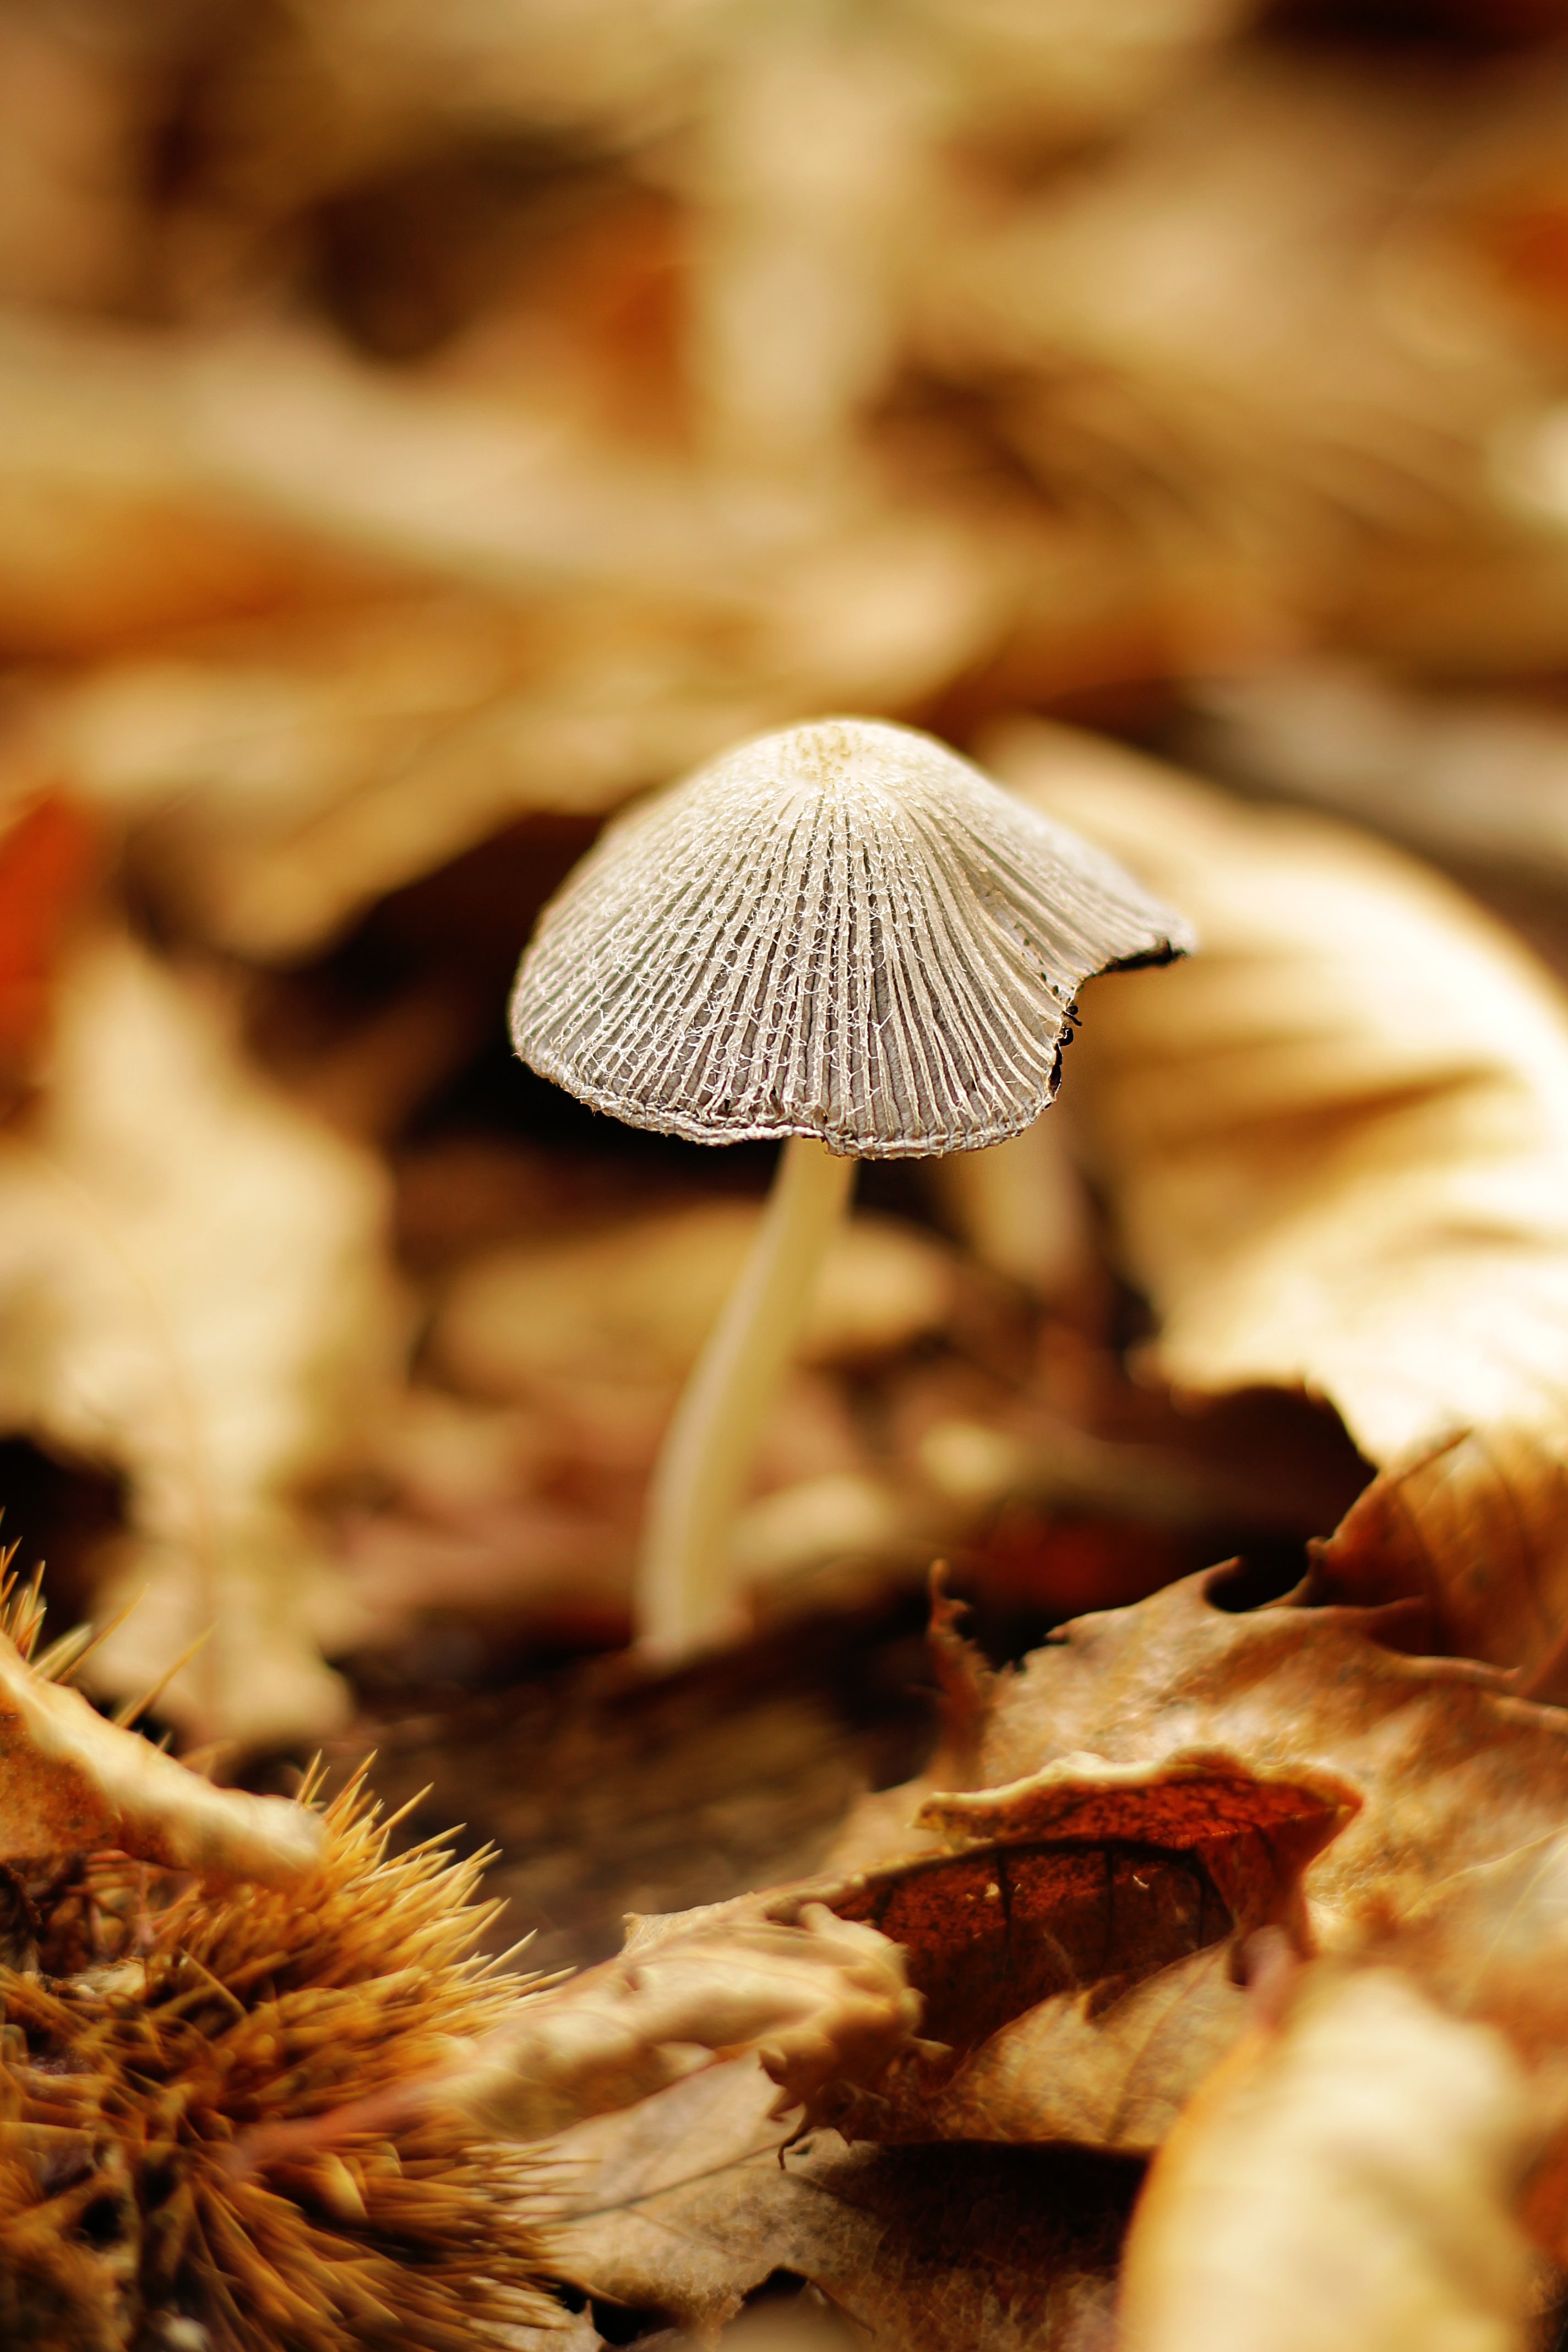
nature, photography, leaf, flower, autumn, mushroom, flora, season, close up, macro photography, edible mushroom, medicinal mushroom